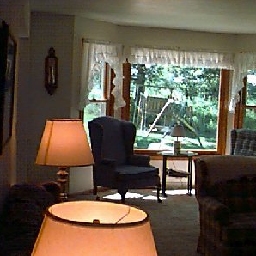
Room type: livingroom